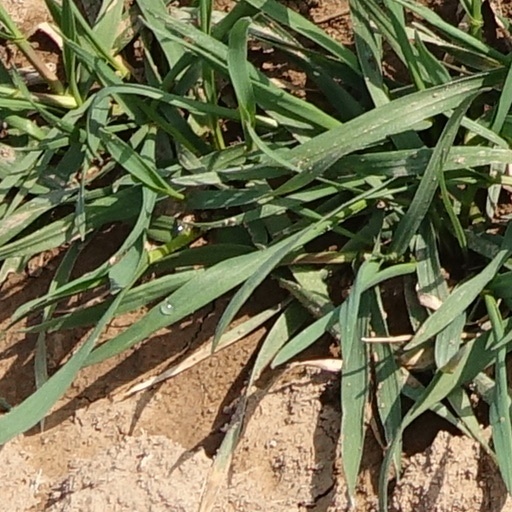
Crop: wheat